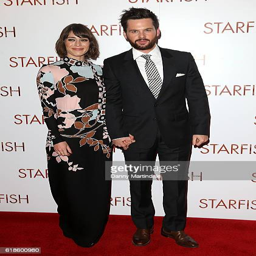
actors attends the film premiere